Henrietta Island

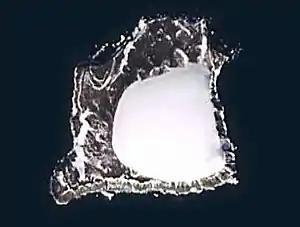
Henrietta Island Landsat picture

Henrietta Island consists of unmetamorphosed, folded and faulted Ediacaran and Middle-Upper Cambrian volcaniclastic sedimentary strata and Upper Cambrian basalt.